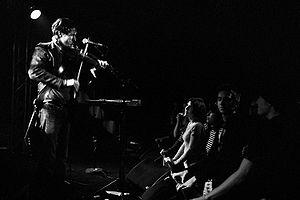
Andrew Bird est un chanteur et musicien américain.